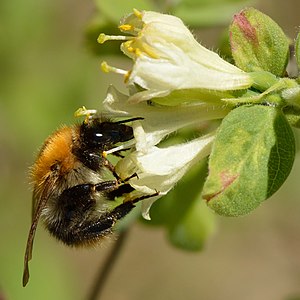
Blåfrugtet gedeblad
Blåfrugtet Gedeblad er en løvfældende busk med en åben vækst. Den er især kendetegnet ved sine aflange, blå bær. Bærrene smager i de fleste tilfælde bittert, men varianten Lonicera caerulea var. edulis har velsmagende bær. Den dyrkes derfor for sine spiselige bær.